Simone Battle

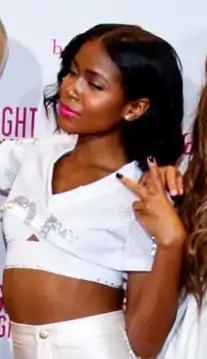
Battle in 2013

Simone Sherise Battle (June 17, 1989 – September 5, 2014) was an American singer, dancer and actress. Beginning her career after appearing in the American series "Zoey 101" and "Everybody Hates Chris," she also starred in several music videos and in the film "We the Party" (2012) alongside Snoop Dogg. Battle garnered attention after auditioning for the American version of "The X Factor" in 2011, and was eliminated at the first live show.